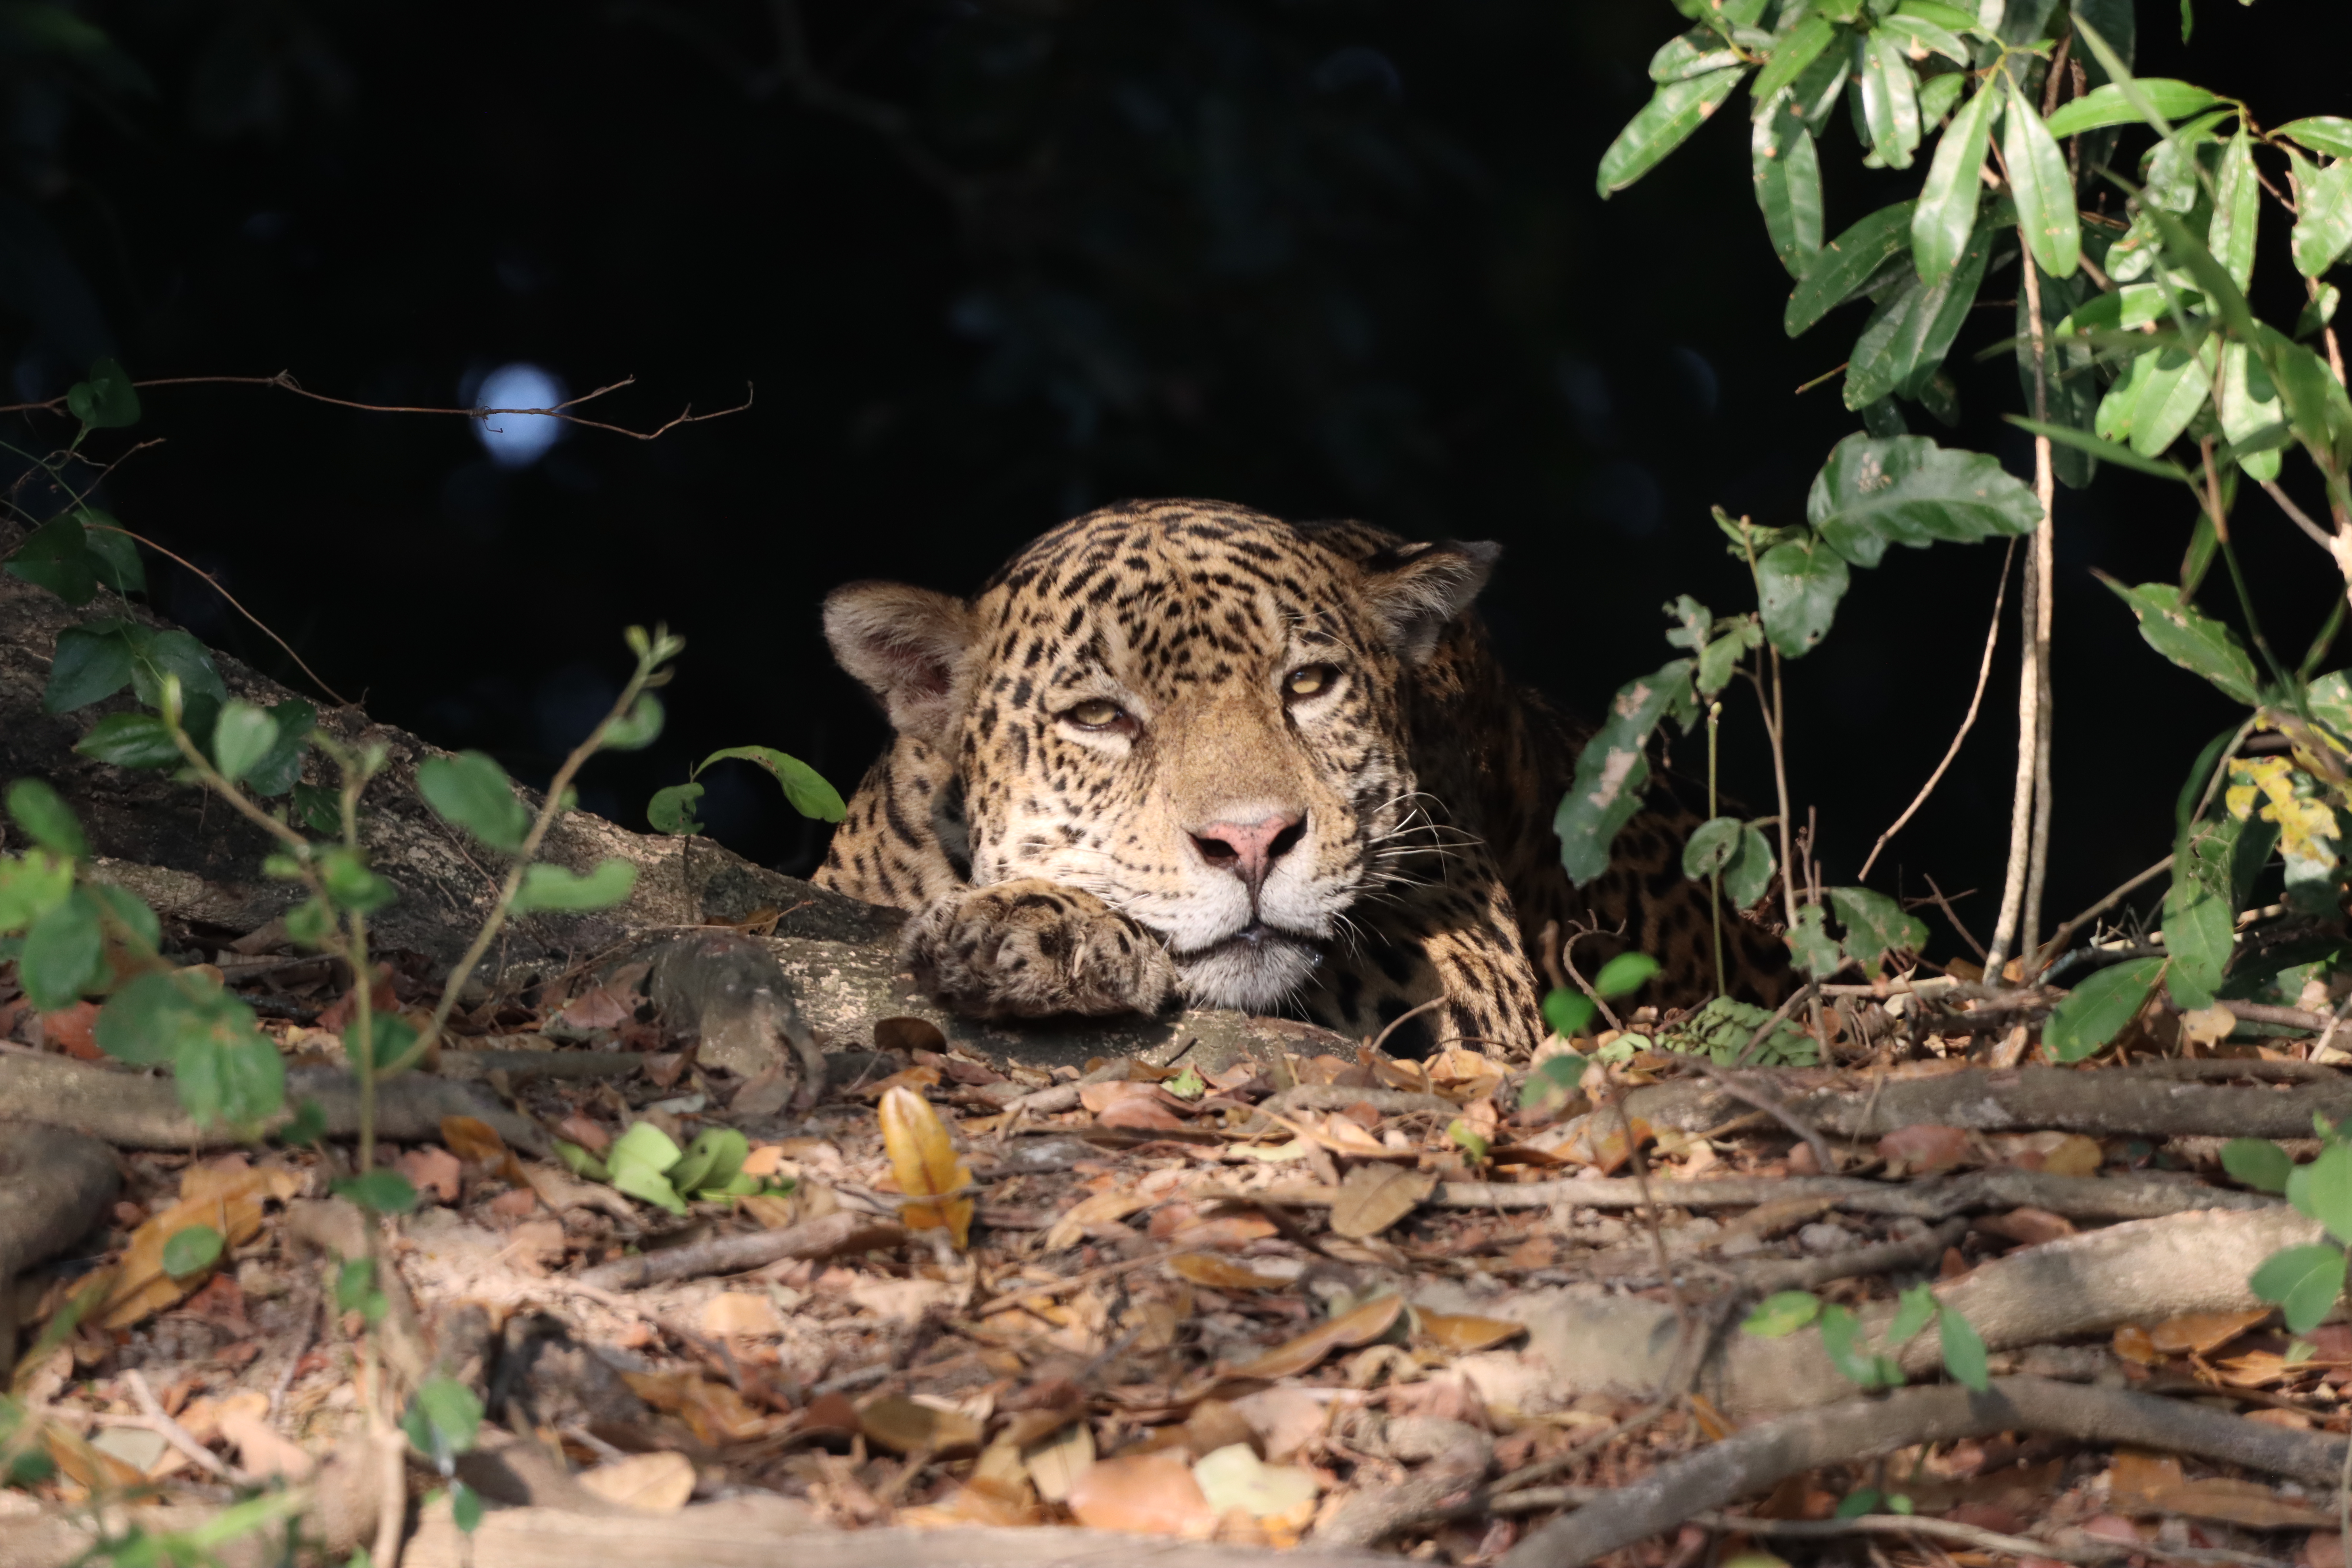
Jaguar: Bagua